Jerry Sloan

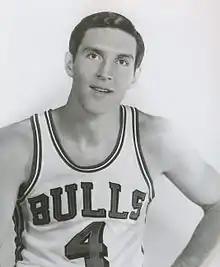
Sloan as a player of the Chicago Bulls in 1969

Sloan was selected fourth in the 1965 NBA draft by the Baltimore Bullets. The Chicago Bulls, an expansion team, selected Sloan in the 1966 NBA expansion draft. He became known as "the Original Bull", known for his tenacious defense, leading them to the playoffs in their first season, and to their first and only division title before the Michael Jordan era; after a series of knee injuries, he retired in 1976. He averaged more than 18 points a game in 1970–71, and over 15 points per game three other seasons.